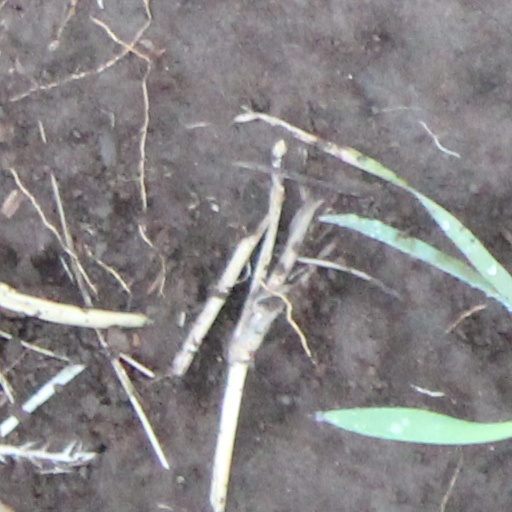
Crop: wheat